Cari Cari

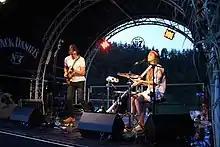
Cari Cari performing in 2017

Cari Cari is an Austrian indie rock duo consisting of drummer and singer Stephanie Widmer and guitarist/singer Alexander Köck. They have stated that they formed the band to get their music in a Quentin Tarantino film. As of 2025, they have released three studio albums, one EP, and two live recordings.